Nanjing Massacre denial

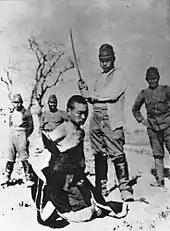
A Chinese POW about to be beheaded by a Japanese officer with a shin guntō during the Nanjing Massacre

Massacre denialists such as Higashinakano argue that the Nanjing Massacre was a fabrication and war-time propaganda spread by the Chinese Nationalists and Communists. He argues that the activities of the Japanese military in Nanjing were in accordance with international law and were humane. Among other claims, he has denied that there was execution of POWs in uniform, and cited anecdotes claiming that Chinese POWs were treated humanely by Japanese soldiers. However, Higashinakano has also claimed at times that the executed POWs were illegitimate combatants, and so their execution was legitimate under international law. Higashinakano believes some several thousand "illegitimate combatants" may have been executed in such a fashion.